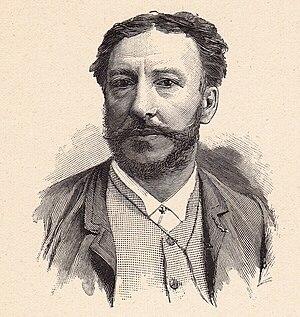
Jean-Antoine Injalbert, dit Antonin Injalbert est un sculpteur français né le 23 février 1845 à Béziers, et mort le 20 janvier 1933 à Paris.